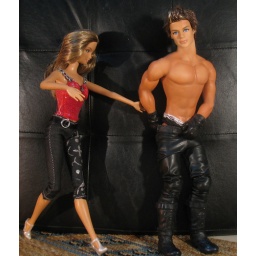
girl and hot boy in leather pant